2012 Cultural Olympiad

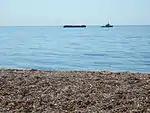
Nowhereisland by Alex Hartley being towed to Weymouth Bay, 25 July 2012.

Alongside the 2012 Summer Paralympics, the Paralympic Cultural Festival (or Unlimited Festival) brought hundreds of deaf and disabled artists together, and Unlimited featured 29 new commissions, including artist Sue Austin's film documenting her performances in a self-propelled underwater wheelchair, and Paul Cummins' 'English Flower Garden'. Ticketed events were held at the Southbank Centre, as part of the London 2012 Festival, featuring the debut performance from the Paraorchestra.